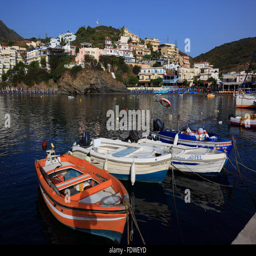
on the north coast , look at the place with beach and harbour